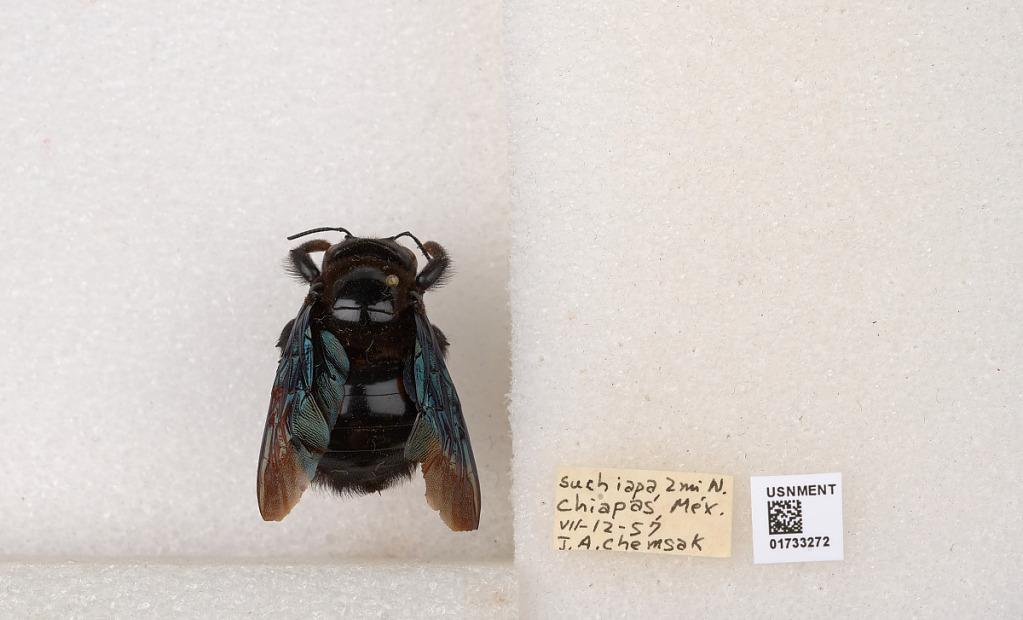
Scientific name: Xylocopa (Megaxylocopa) fimbriata Fabricius
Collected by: J. Chemsak
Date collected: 1957-7-12
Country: Mexico
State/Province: Chiapas
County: Suchiapa
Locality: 2 mi N. Chiapas